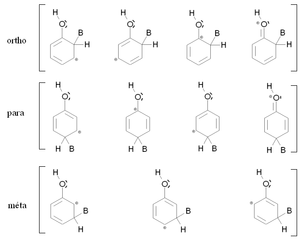
La substitution électrophile aromatique est une réaction organique au cours de laquelle un atome, en règle générale d'hydrogène, ou un groupe d'atomes, fixé à un cycle aromatique, est substitué par un groupe électrophile. Cette réaction, la principale dans le groupe des substitutions électrophiles, est très importante en chimie organique, tant dans l'industrie qu'en laboratoire. Elle permet de préparer des composés aromatiques substitués par une grande variété de groupes fonctionnels suivant le bilan :